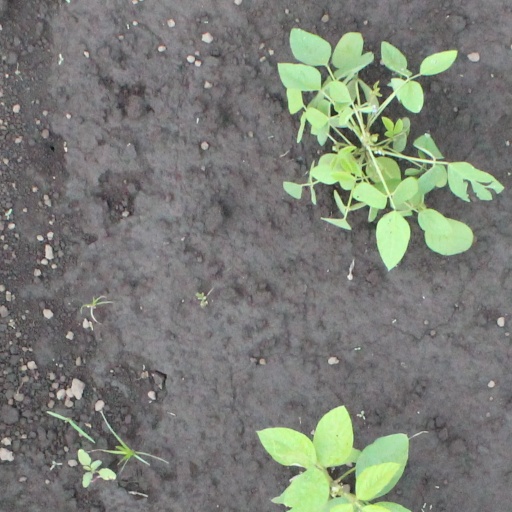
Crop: soybean